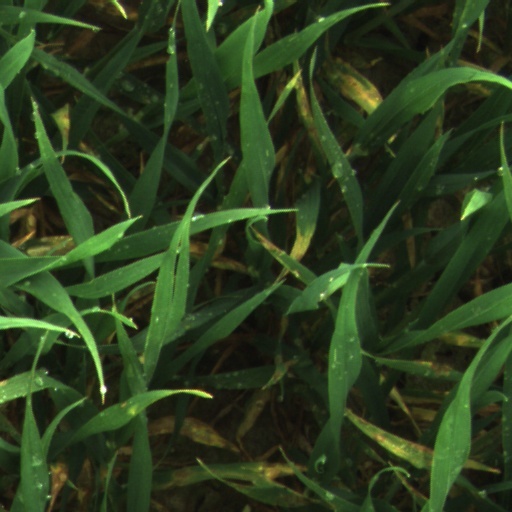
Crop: wheat